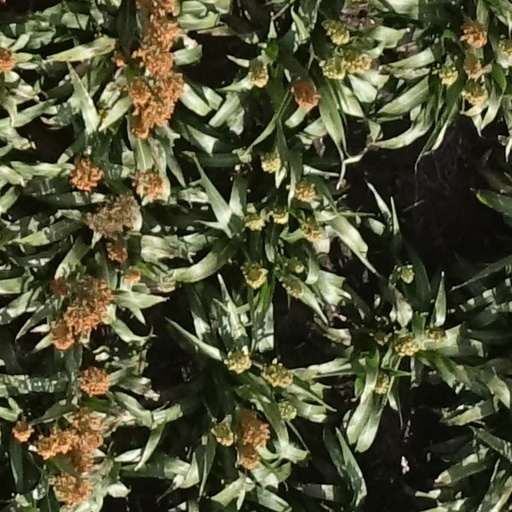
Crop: sorghum